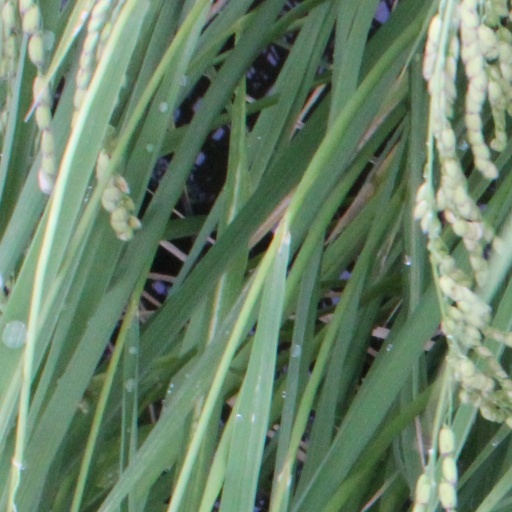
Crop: rice